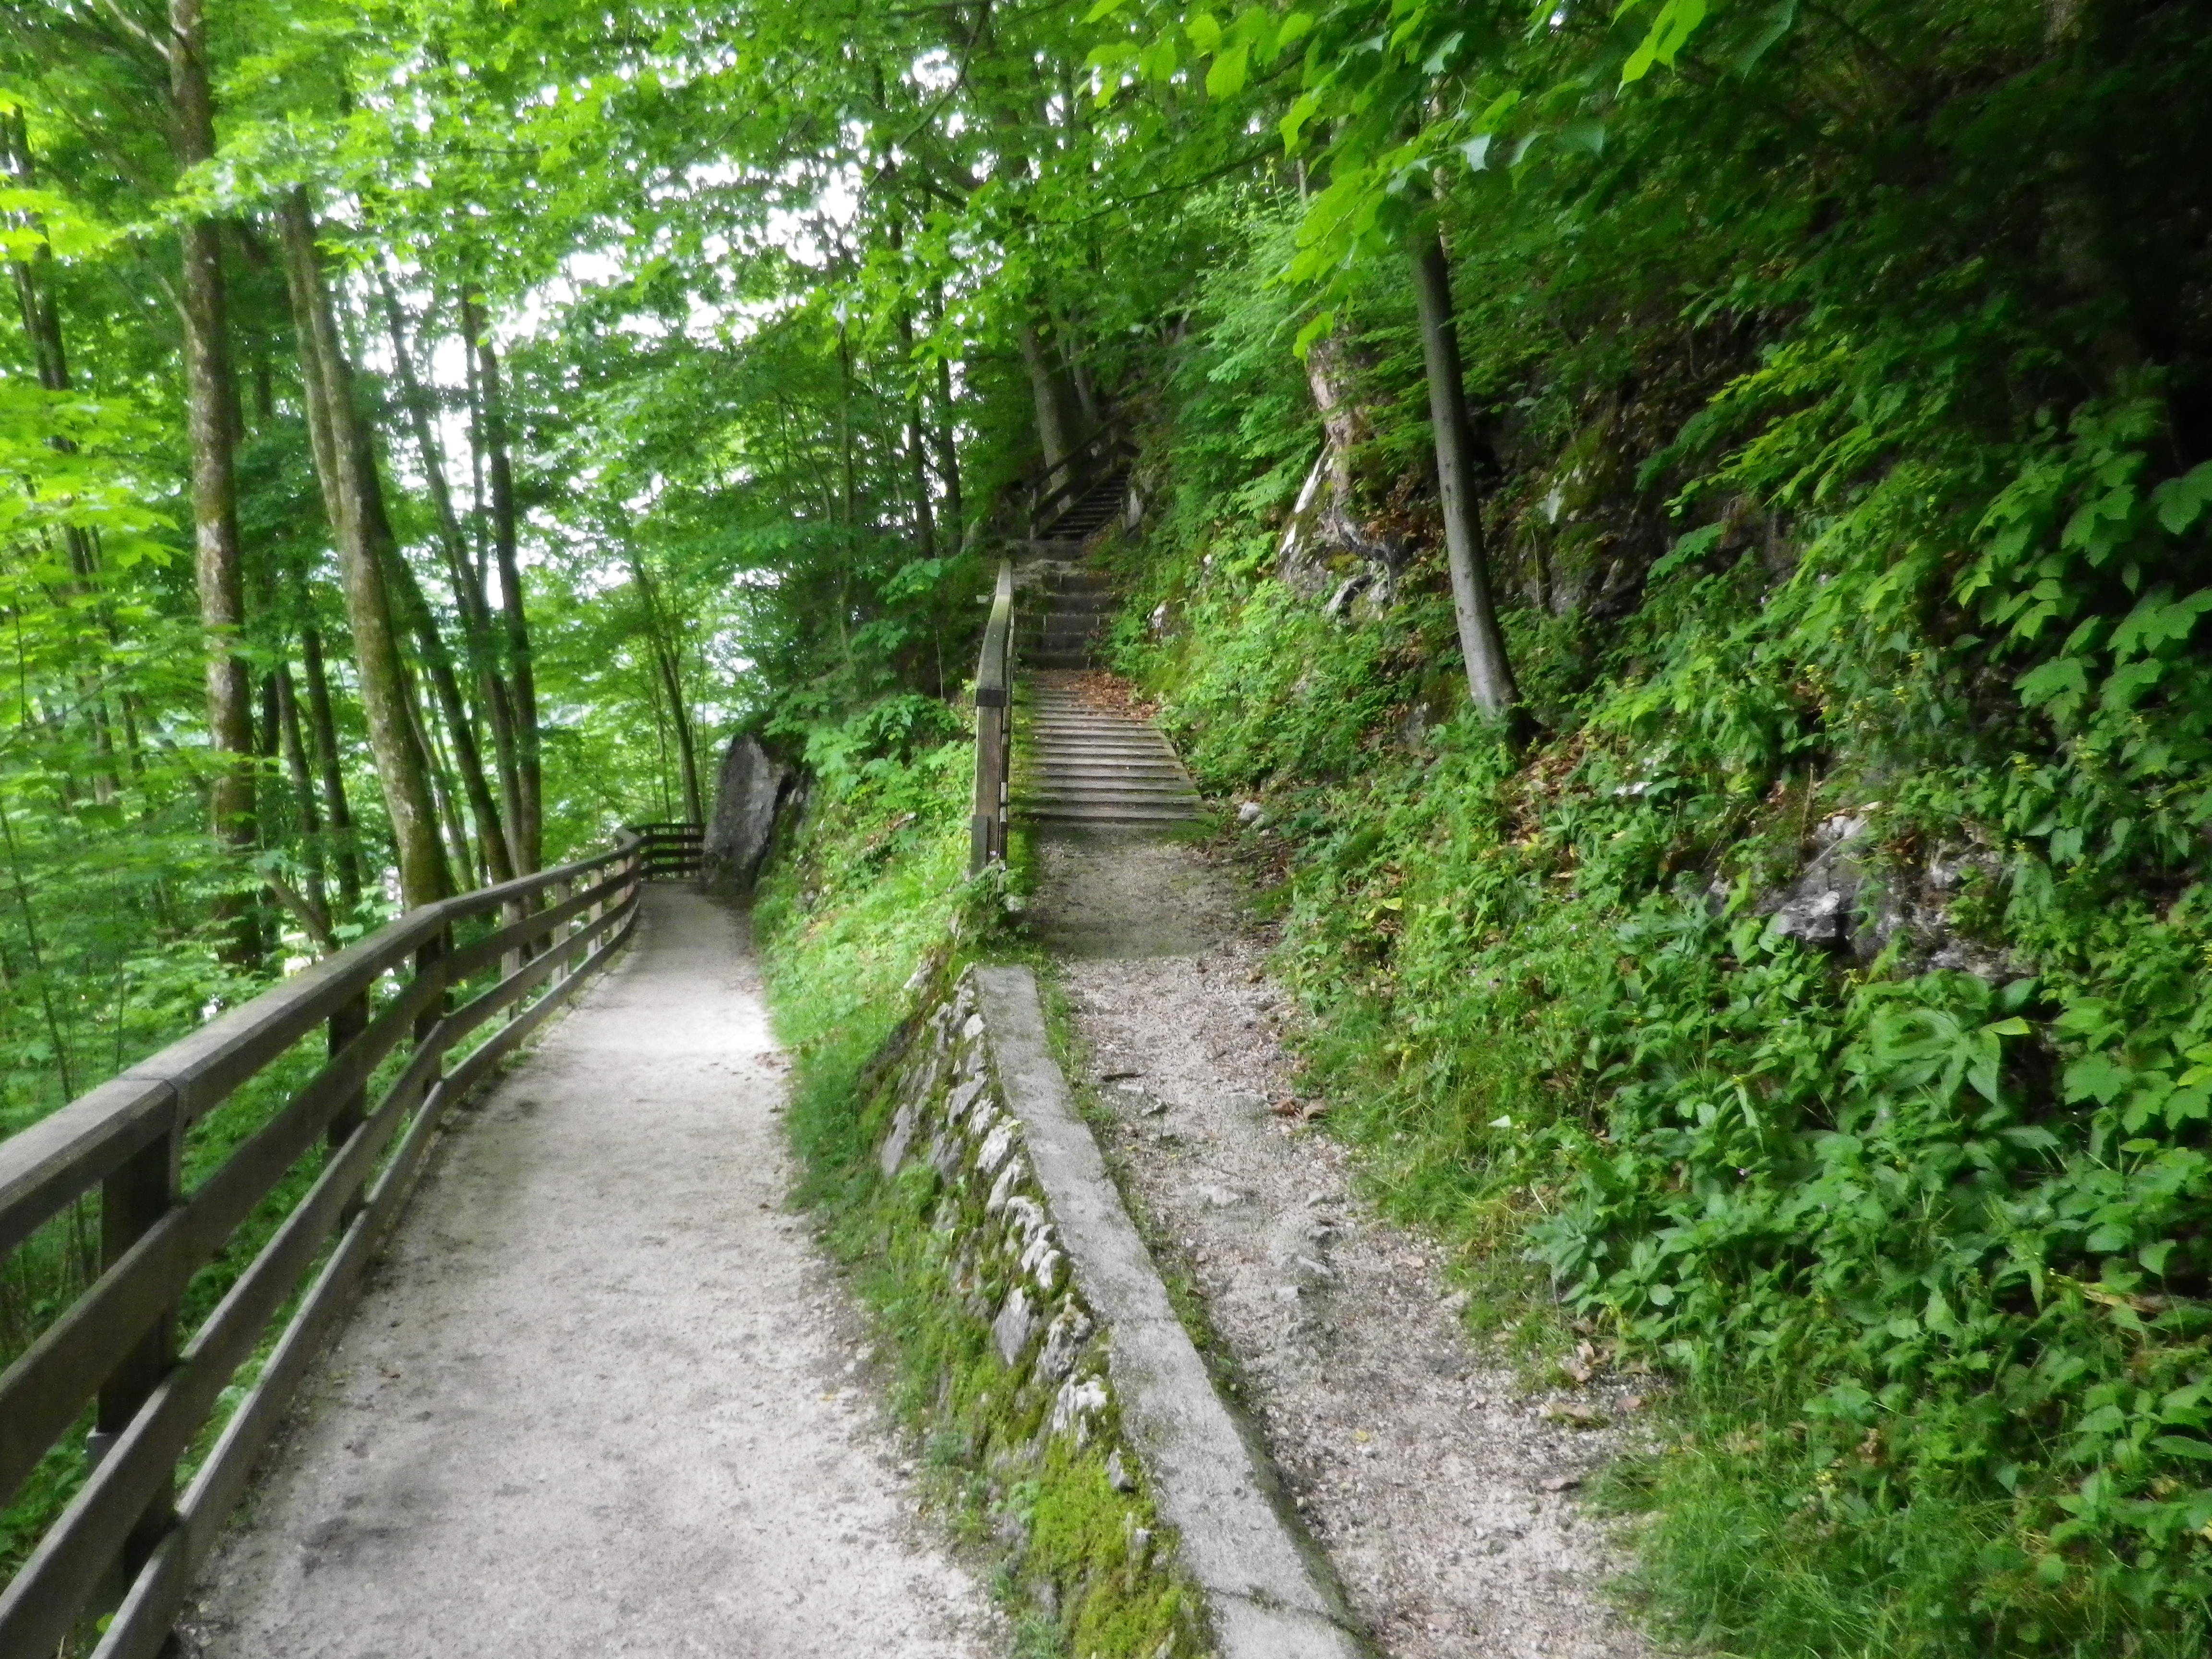
habitat, nature reserve, green, natural environment, tree, ecosystem, forest, trail, woodland, jungle, rainforest, stream, ravine, waterway